Landmarks of Montreal

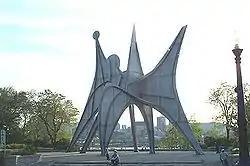
"Man" by Alexander Calder at Île Sainte-Hélène

The Floralies gardens are located at the centre of the island. Île Notre-Dame also has a network of canals, and, further west at the lake, offers a beach and other water sports. The Casino de Montréal and a youth hostel are also located here. The Montreal Grand Prix takes place on the island at the Circuit Gilles Villeneuve, which in winter is used as a skating rink.